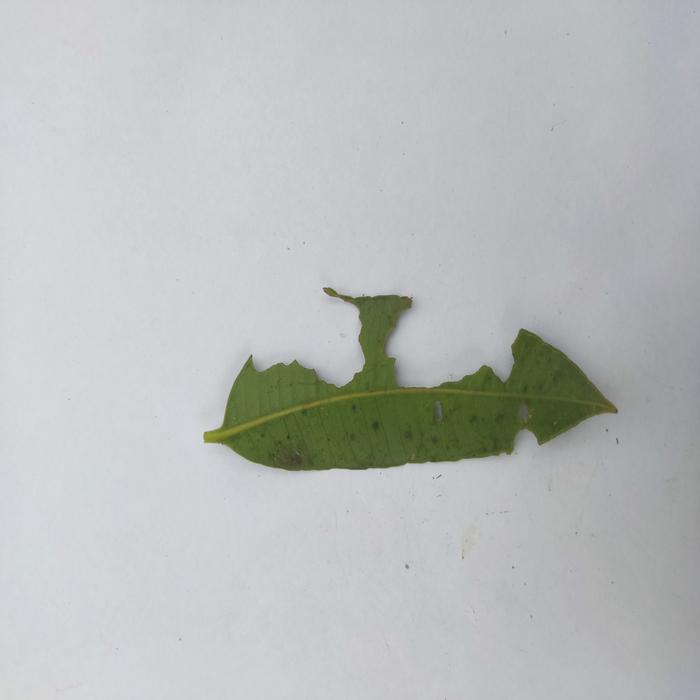
Crop: Hog Plum
Leaf condition: Caterpillars_Infestation